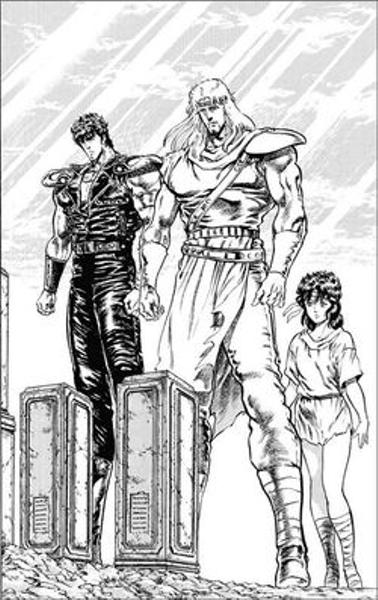
回答: 明日から煙草値上げでつい...